Old Boardman Bridge

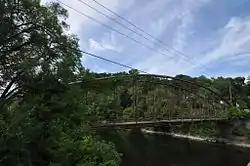

The Old Boardman Bridge, formerly Boardman Bridge, is a historic lenticular truss bridge, which used to carry Boardman Road across the Housatonic River in New Milford, Connecticut. Built from 1887 to 1888 out of wrought iron, it is one of the state's three surviving examples of this bridge type, and along with Lover's Leap Bridge, one of two in New Milford. It was listed on the National Register of Historic Places in 1976. The bridge was closed to vehicles in 1984 and to pedestrians in 1985; however, the Town of New Milford is seeking to restore it and reopen it to pedestrian traffic.